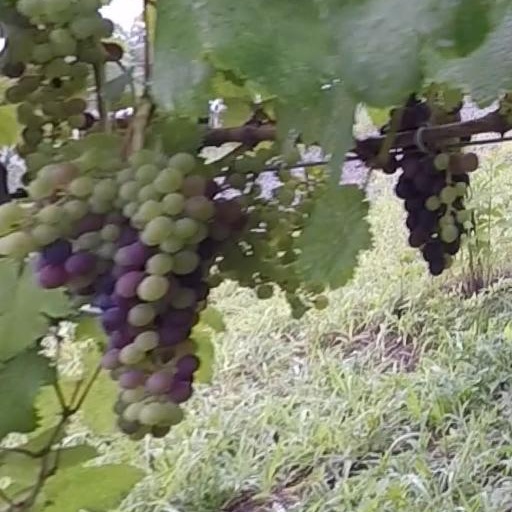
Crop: grape